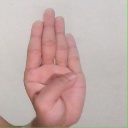
अक्षर: ब